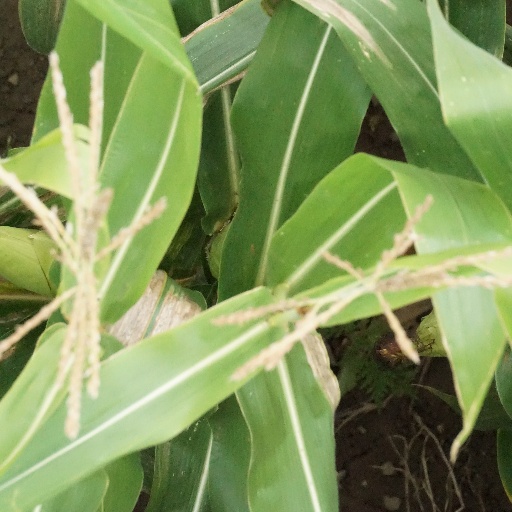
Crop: maize; corn